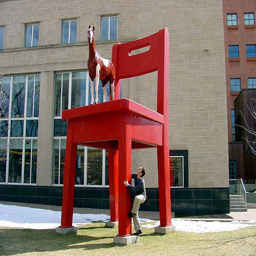
A man is holding on to a giant red chair that has a horse statue on it.
A man tries to climb a giant chair with a horse statue on top.
a man trying to climb a big red chair with a fake horse on it.
A man standing under a giant red chair with a wooden horse seated on it.
A man tries to climb the leg of a giant chair to a horse sculpture on the seat.